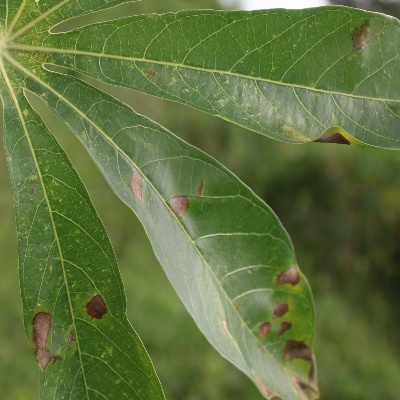
Crop: Cassava
Condition: bacterial blight